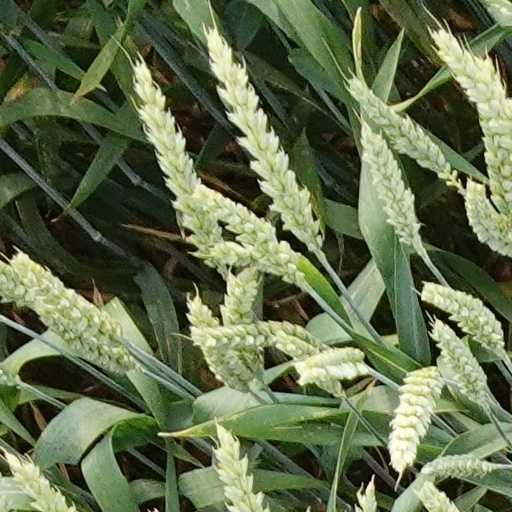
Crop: wheat